Fritzi Ritz

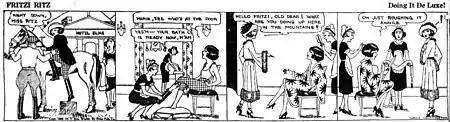
The first "Fritzi Ritz" strip

The "Fritzi Ritz" daily strip began Monday, October 9, 1922. In the early strips, Fritzi lived with her father and her Aunt Evelyn (who would eventually be retconned into her mother), with her father being the most commonly seen. She had a regular boyfriend, Ted Nichols (who was poor) and fended off the attentions of Bobby Bonds (who was rich). Fritzi began working at Star Studios in April 1923. Most of the 1920s gags took place at work, either in the studio or on location shooting at the beach, the mountains, in the country, or at a farm. In 1925, Larry Whittington left the strip to create another, "Mazie the Model" (syndicated by King Features). In May of that year, Bushmiller took over the strip, and Fritzi eventually began dating a new regular boyfriend, Wally.